Meetinghouse under the Ledge

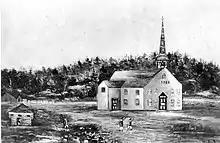
Conjectural painting of the church. This view is facing northwest, with the ledge in background

The Meetinghouse under the Ledge, also known as the Old Ledge Meetinghouse, was a church that stood in present-day Yarmouth, Maine, between 1729 and 1836. It was the ninth church founded in Maine.